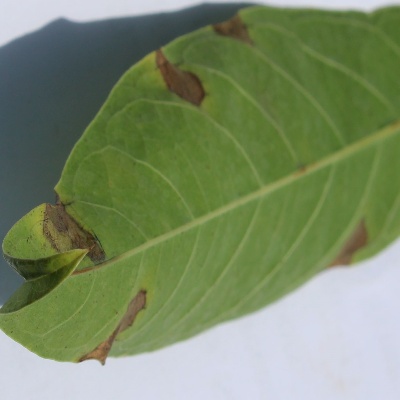
Crop: Cassava
Condition: bacterial blight